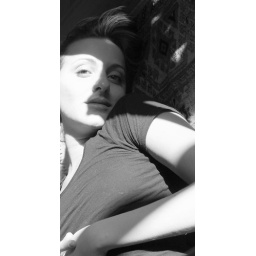
now there's a look in your eyes, like black holes in the sky